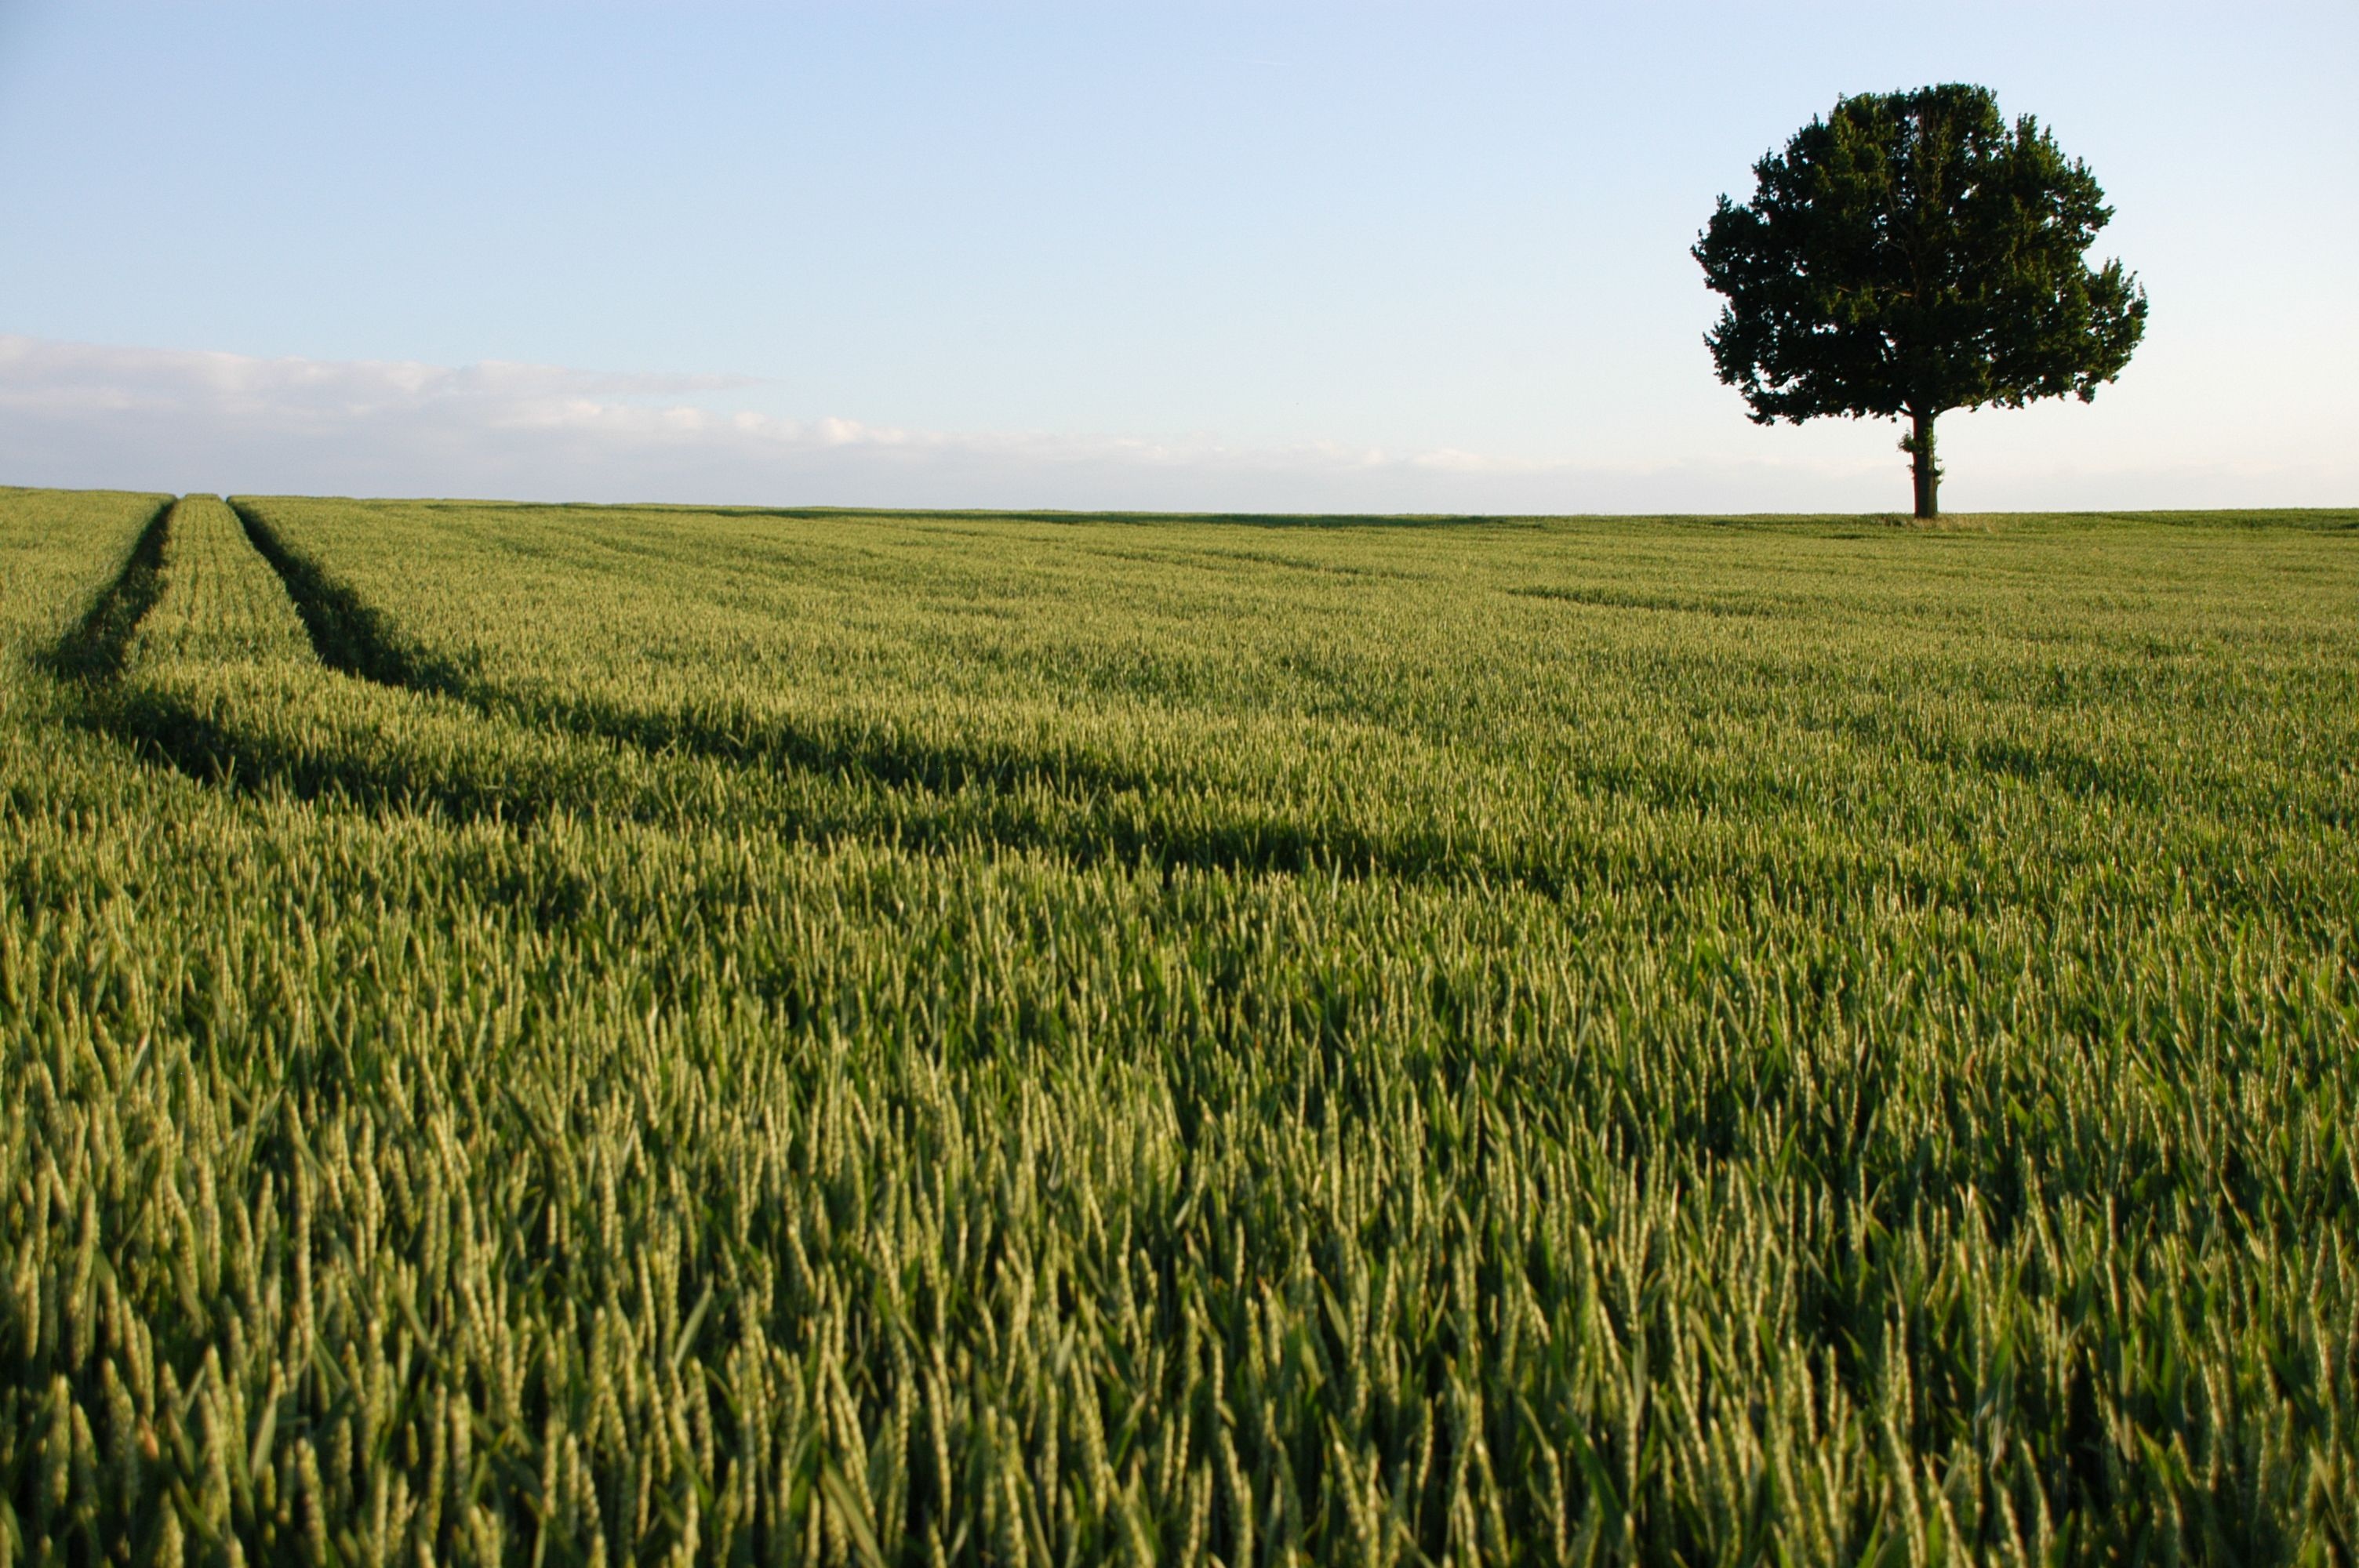
landscape, tree, nature, grass, horizon, plant, field, meadow, barley, wheat, prairie, food, green, crop, pasture, agriculture, plain, deciduous tree, grassland, ecosystem, rural area, paddy field, flowering plant, solitary tree, grass family, land plant